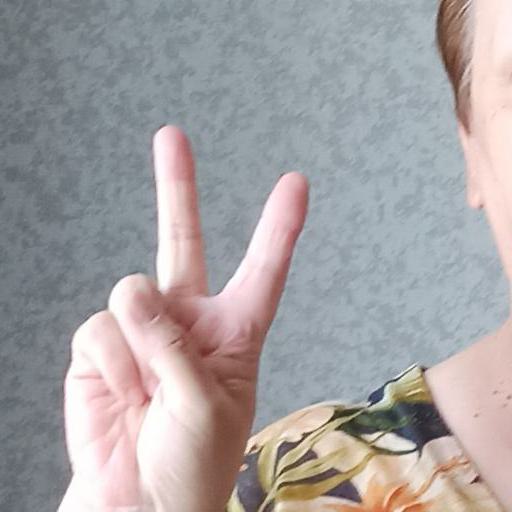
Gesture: peace